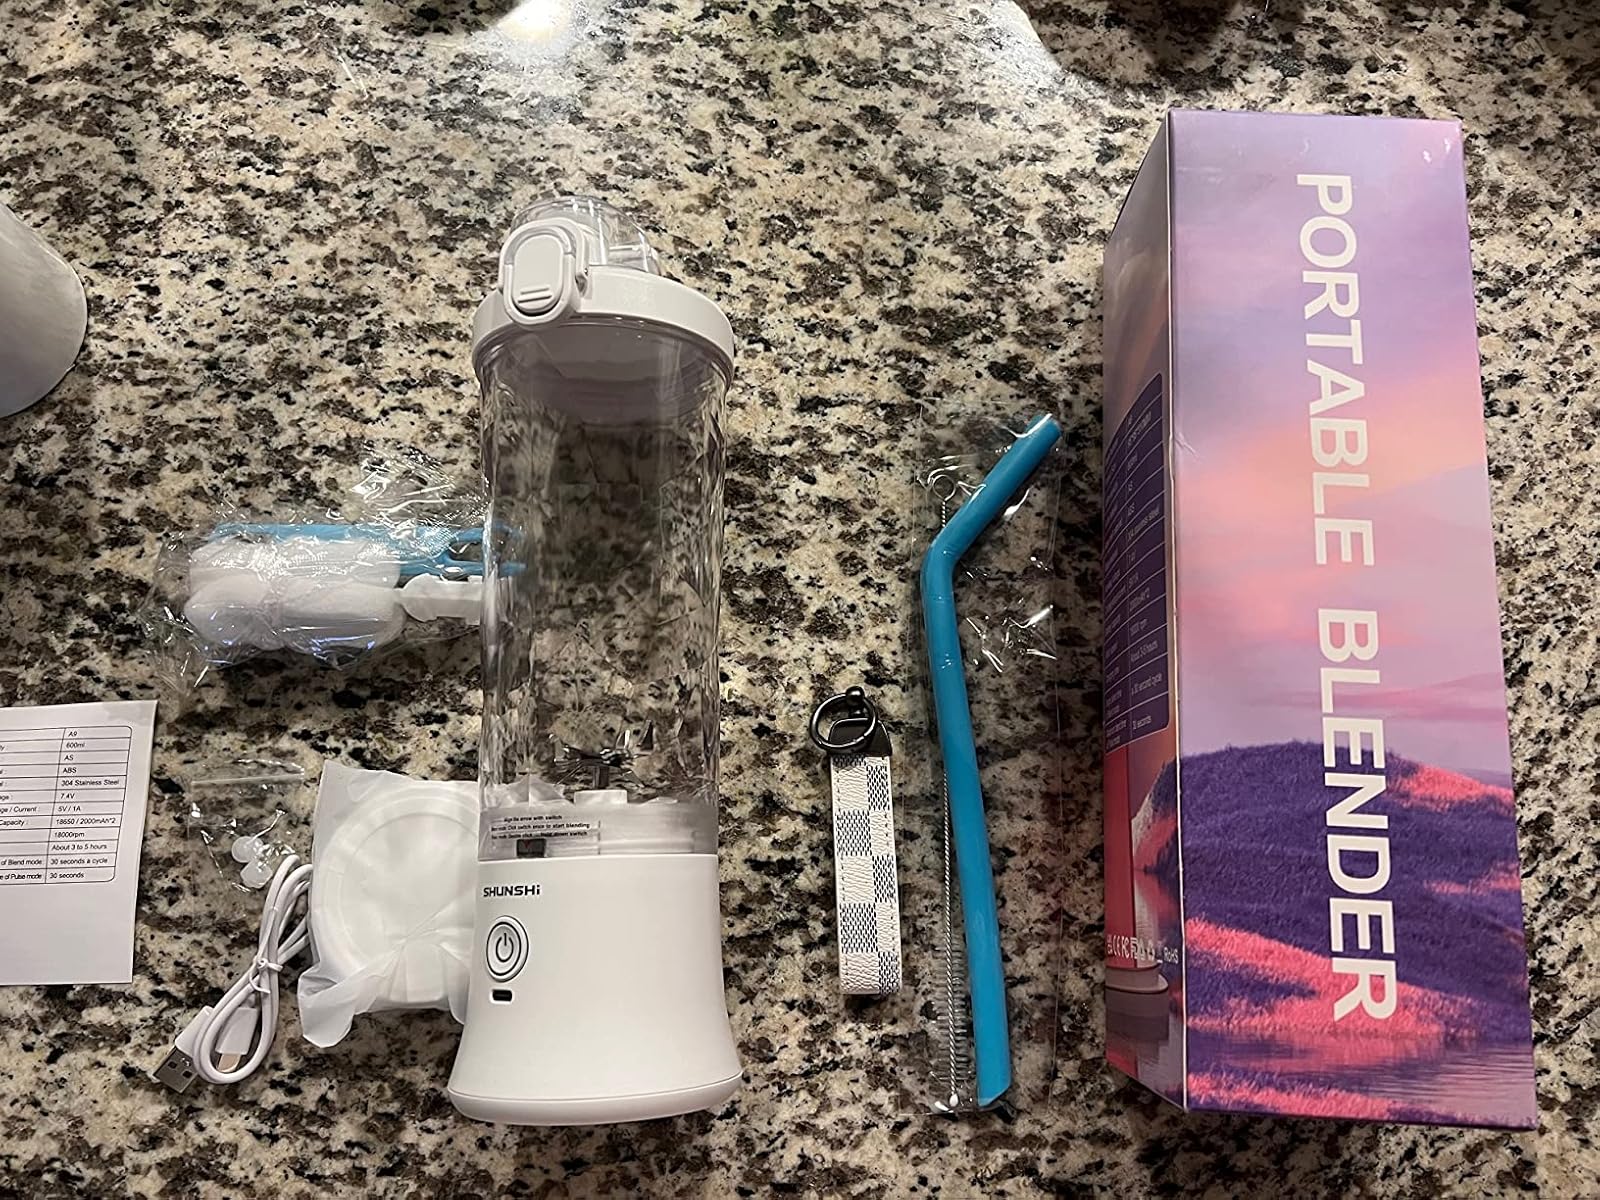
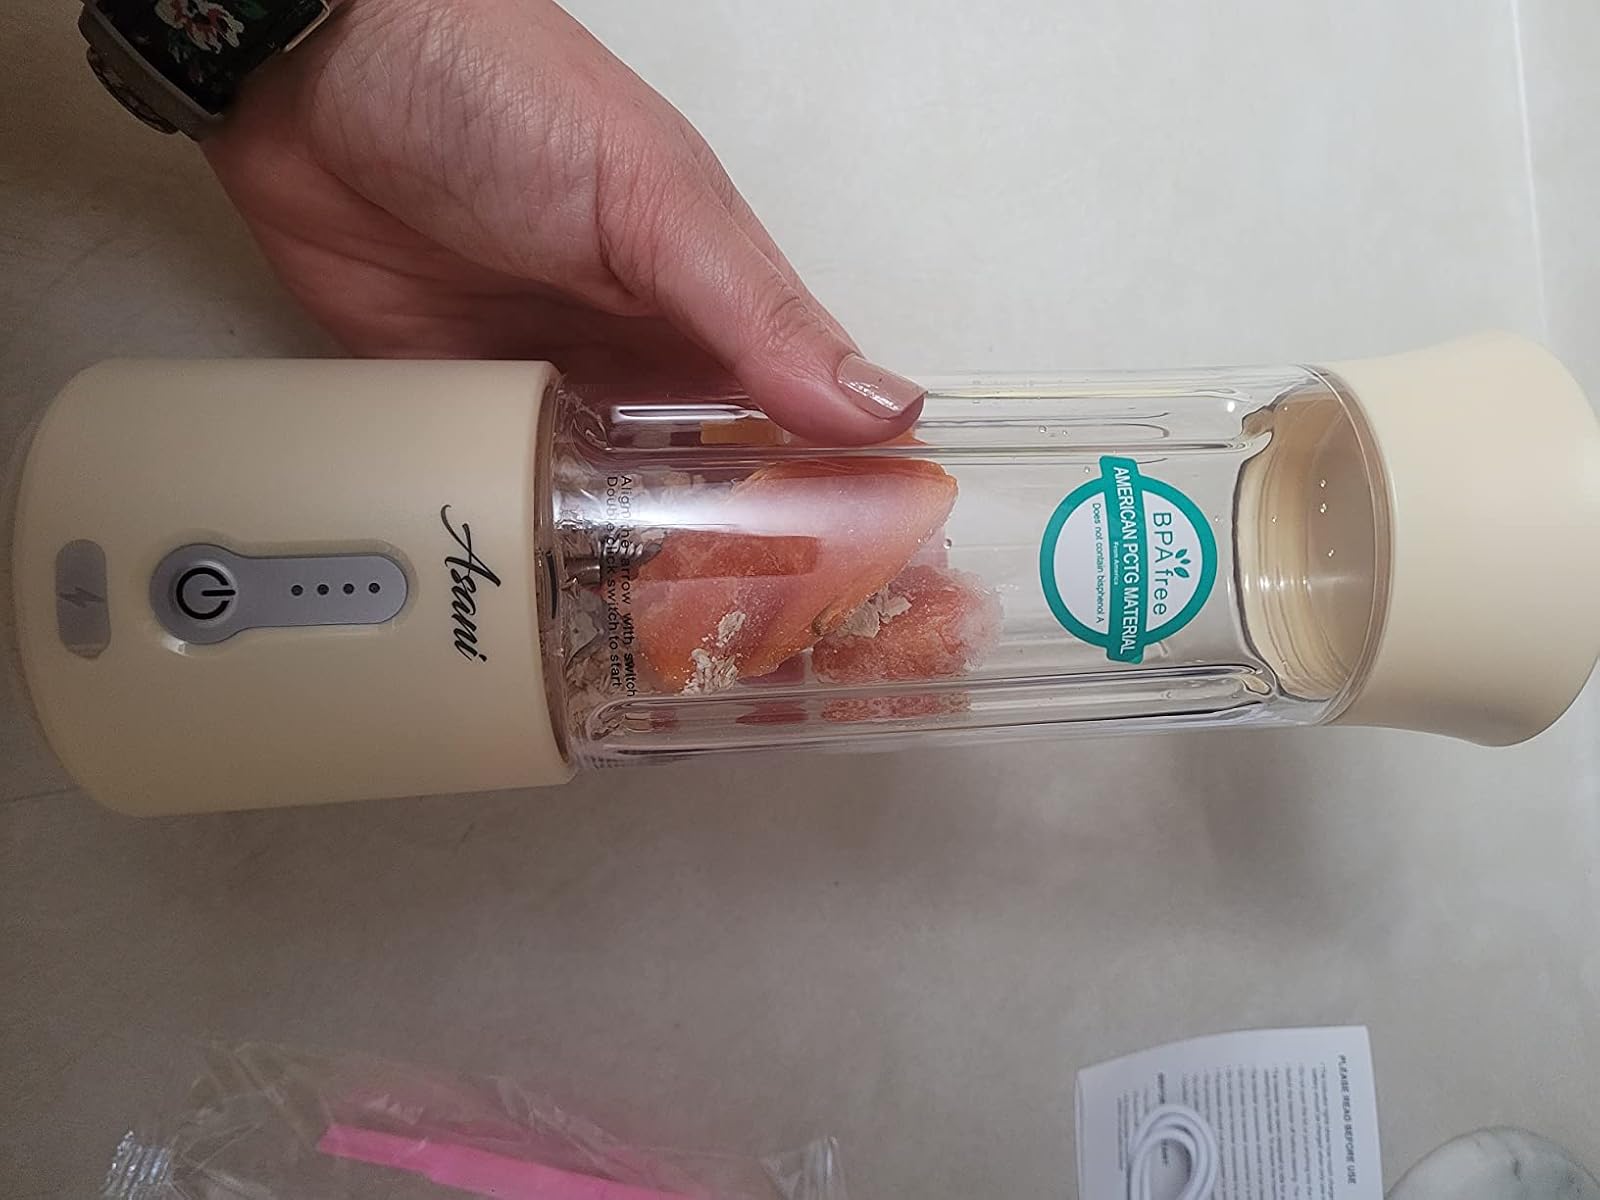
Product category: items_blender
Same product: no